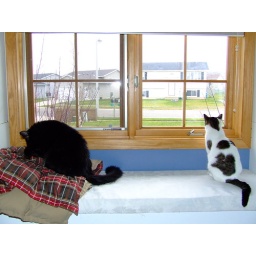
Both cats have happily discovered the comfort and nice view offered by this window seat in our office/computer room.